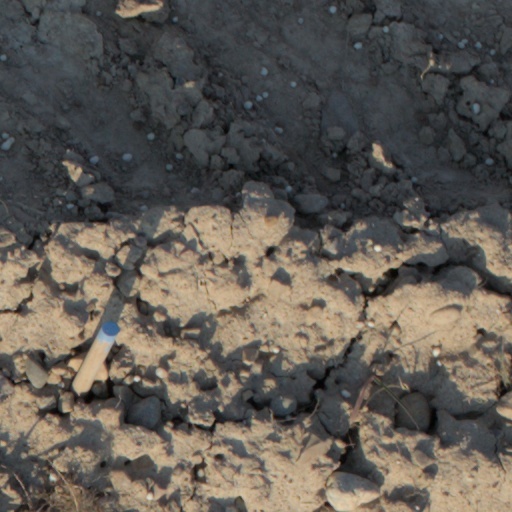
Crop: wheat